Habsburg family tree

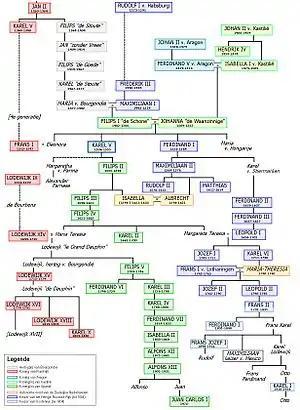
Habsburg family tree

This is a family tree of the Habsburg family. This family tree only includes male scions of the House of Habsburg from 1096 to 1564. Otto II was the first to take the Habsburg Castle name as his own, adding "von Habsburg" to his title and creating the House of Habsburg.